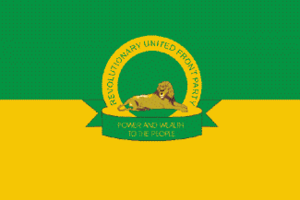
Le Front révolutionnaire uni, en anglais Revolutionary United Front, est un groupe armé fondé par Foday Sankoh. Ce groupe est le principal responsable de la guerre civile de Sierra Leone. L'organisation est placée sur la liste officielle des organisations terroristes des États-Unis.
La guerre civile sierra-léonaise se déroula du 23 mars 1991 au 18 janvier 2002 en Sierra Leone, un État d'Afrique de l'Ouest.